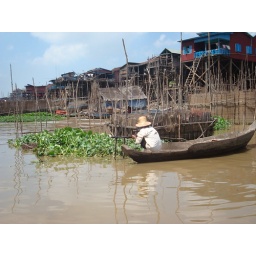
Tending to a fish farm - fish congregate around water hyacinth, so the locals tend to it too